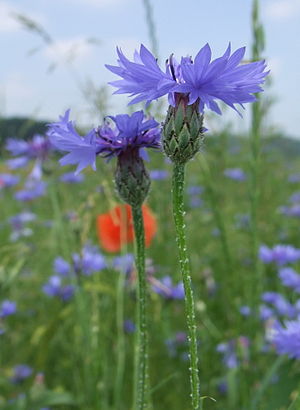
Knopurt
Kornblomst (Centaurea cyanus).
Kornblomst (Centaurea cyanus).
Knopurt er en slægt af stauder, som er udbredt med mere end 400 arter i Europa, Nordafrika, Mellemøsten og Asien. Det er opretvoksende, tidselagtige planter med stive, furede stængler. Bladene danner en grundstillet roset, mens de på stænglerne sidder spredt. De er mere eller mindre indskårne eller helrandede. Blomsterne er samlet i endestillede kurve med gule, hvide eller røde, rørformede kroner. Frugterne er nødder med fnok. Her omtales kun de arter, der er vildtvoksende i Danmark, eller som dyrkes her.